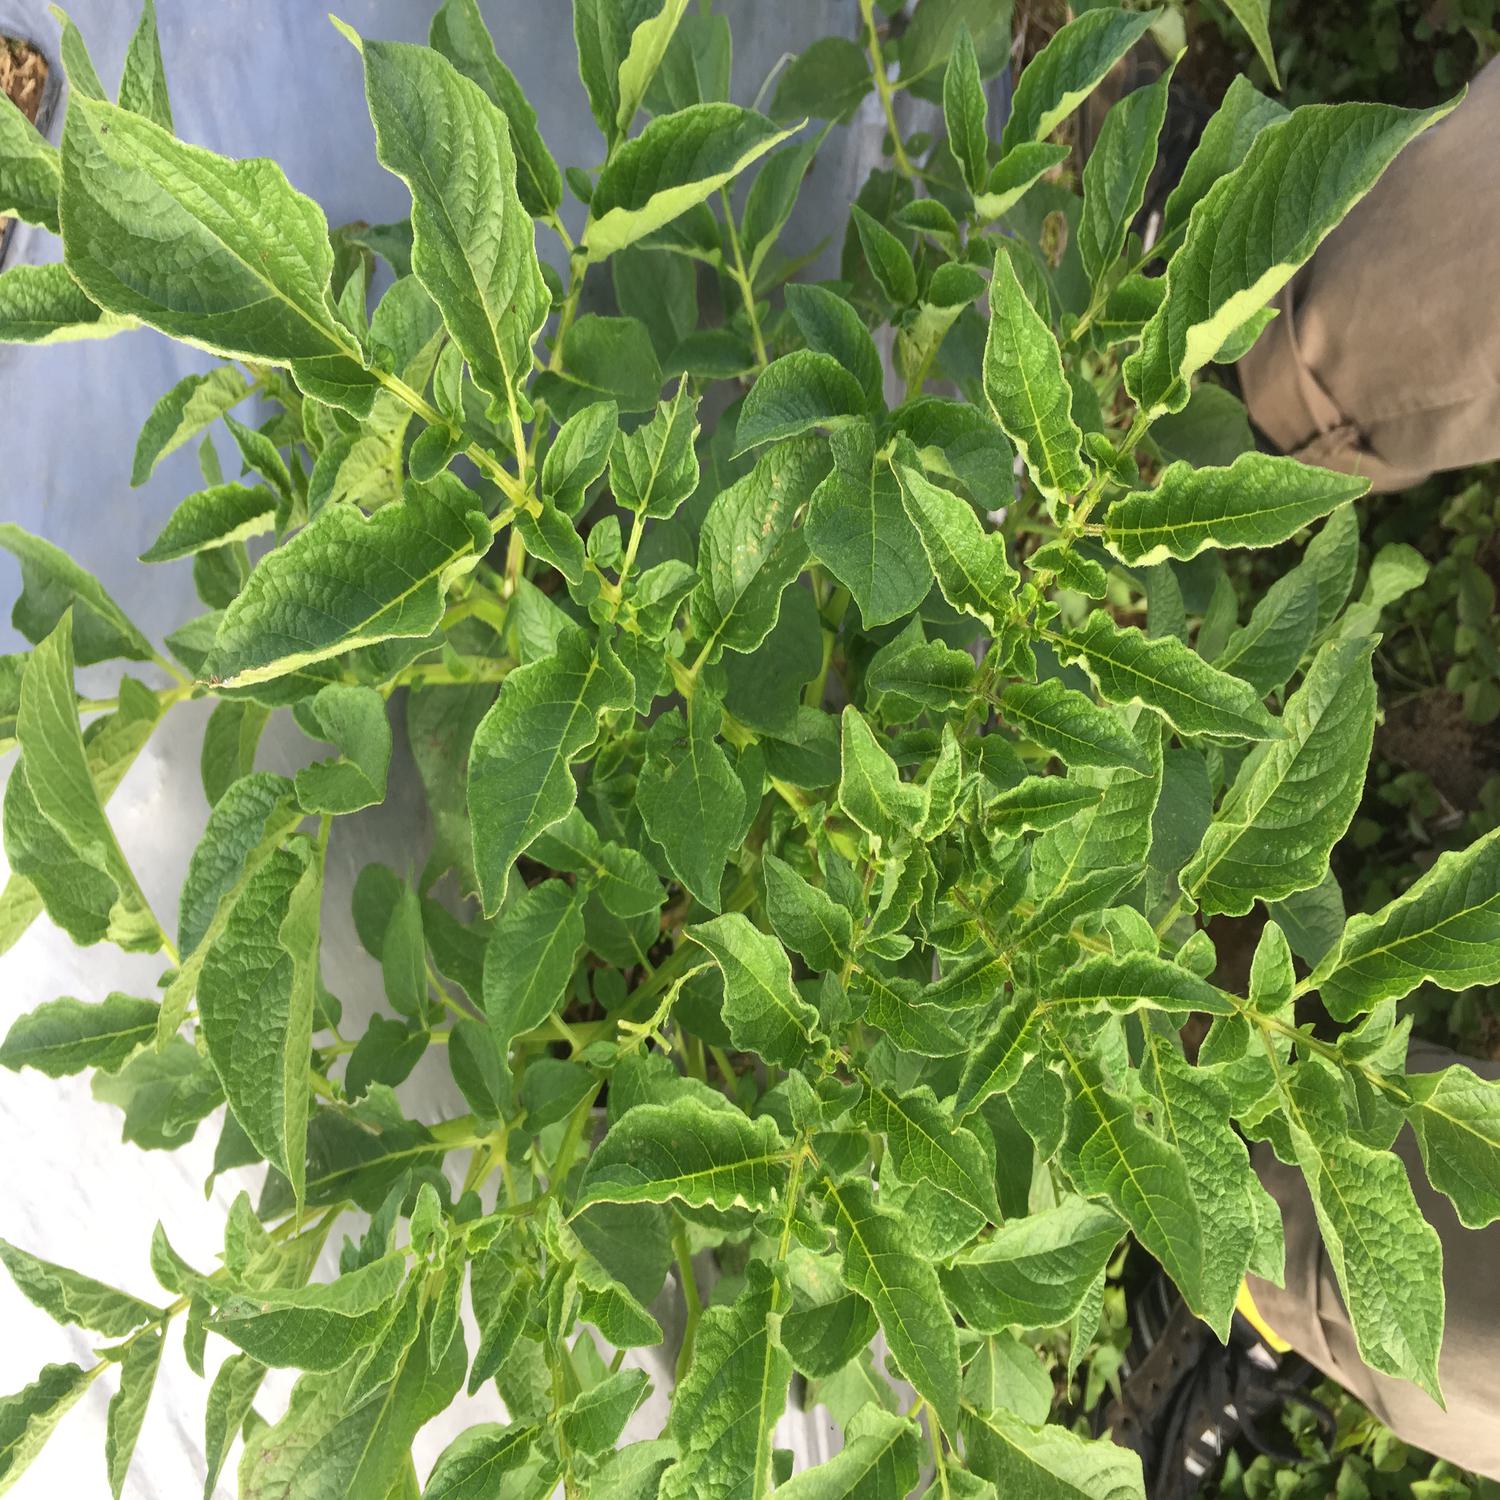
Etiqueta: Virus